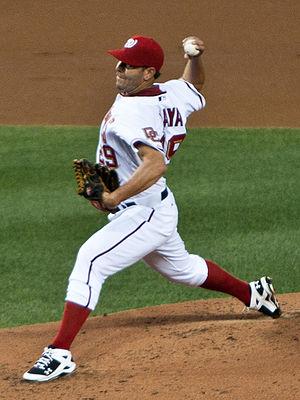
Yunesky Maya Mendizula est un lanceur droitier de la Ligue majeure de baseball sous contrat avec les Angels de Los Angeles.